Political history of the United Kingdom (1979–present)

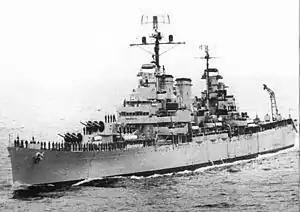
The British sank the Argentine cruiser ARA General Belgrano during the Falklands War.

In Argentina, an unstable military junta was in power and keen on reversing its huge economic unpopularity. On 2 April 1982, it invaded the Falkland Islands, the only invasion of a British territory since World War II. Argentina has claimed the islands since an 1830s dispute on their settlement. Thatcher sent a naval task force to recapture the Islands. The ensuing Falklands War saw the swift defeat of Argentina in only a few days of fighting, resulting in a wave of patriotic enthusiasm for Thatcher personally, at a time when her popularity had been at an all-time low for a serving prime minister. Opinion polls showed a huge surge in Conservative support which would be sufficient to win a general election. In the end, the war probably raised the Conservative vote by about six points, according to scholarly studies of the polling data.